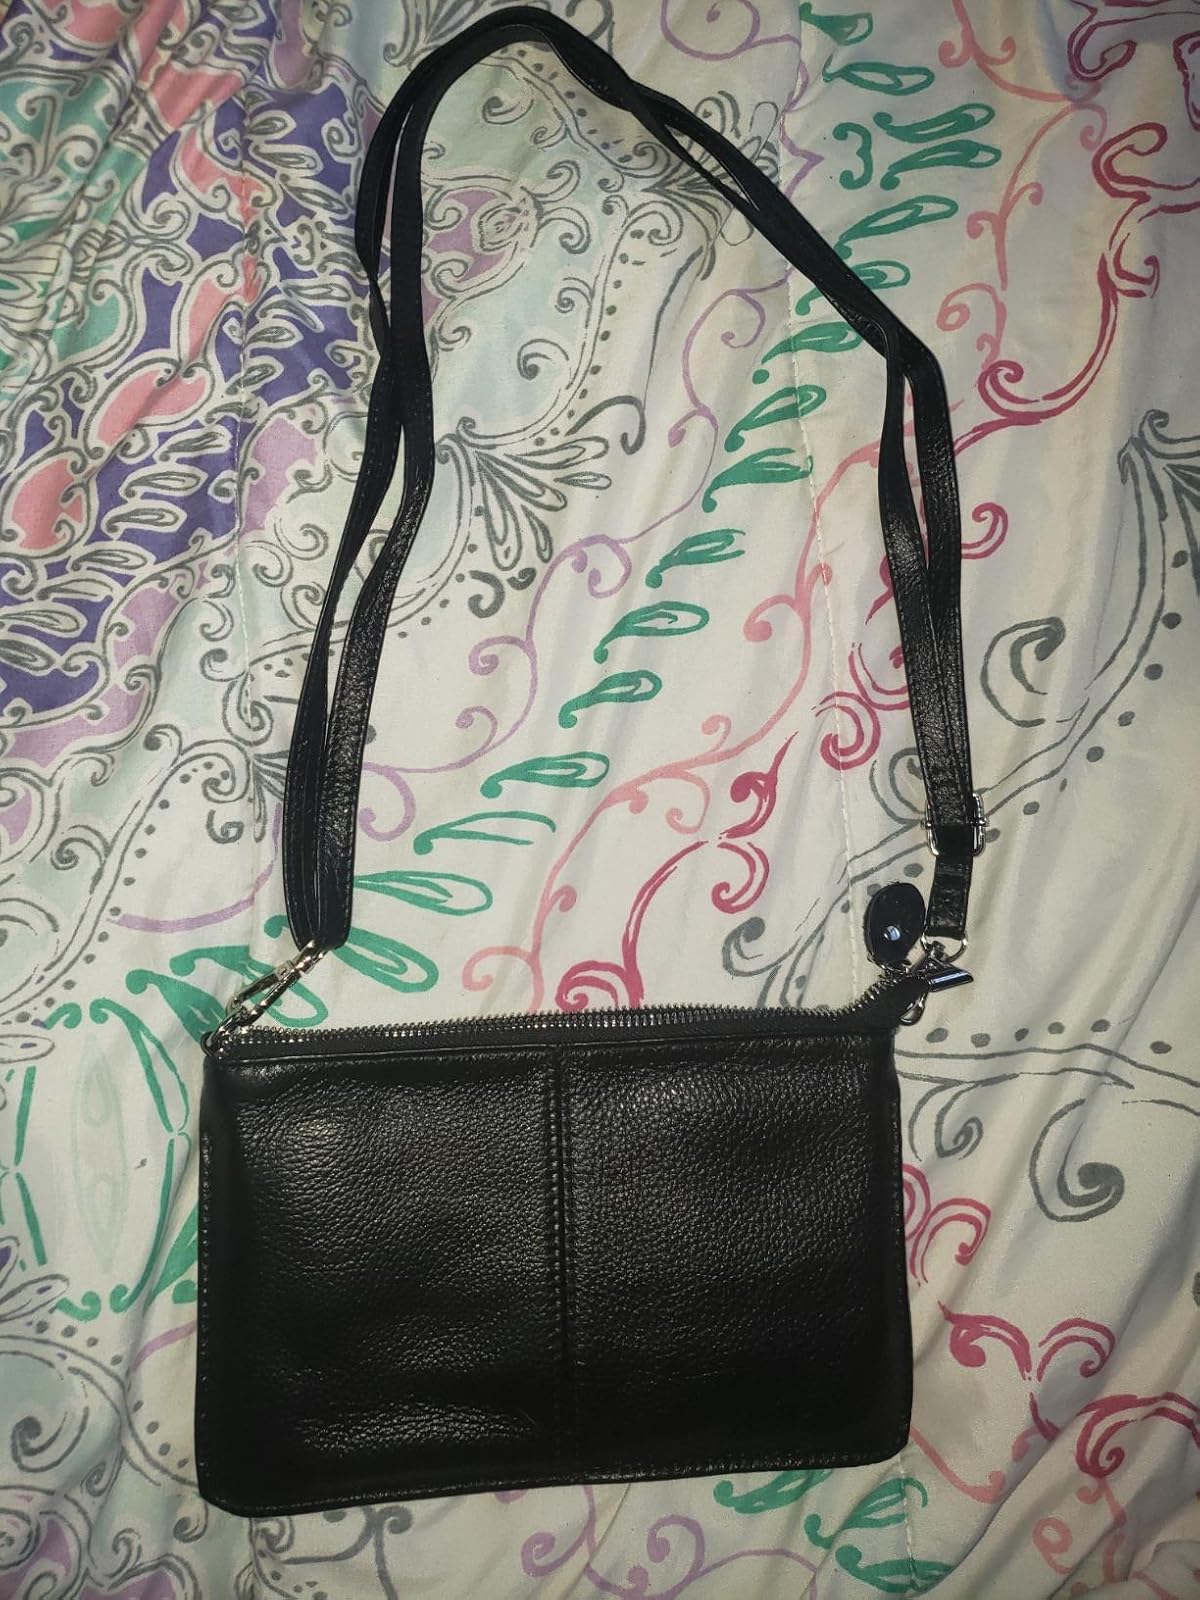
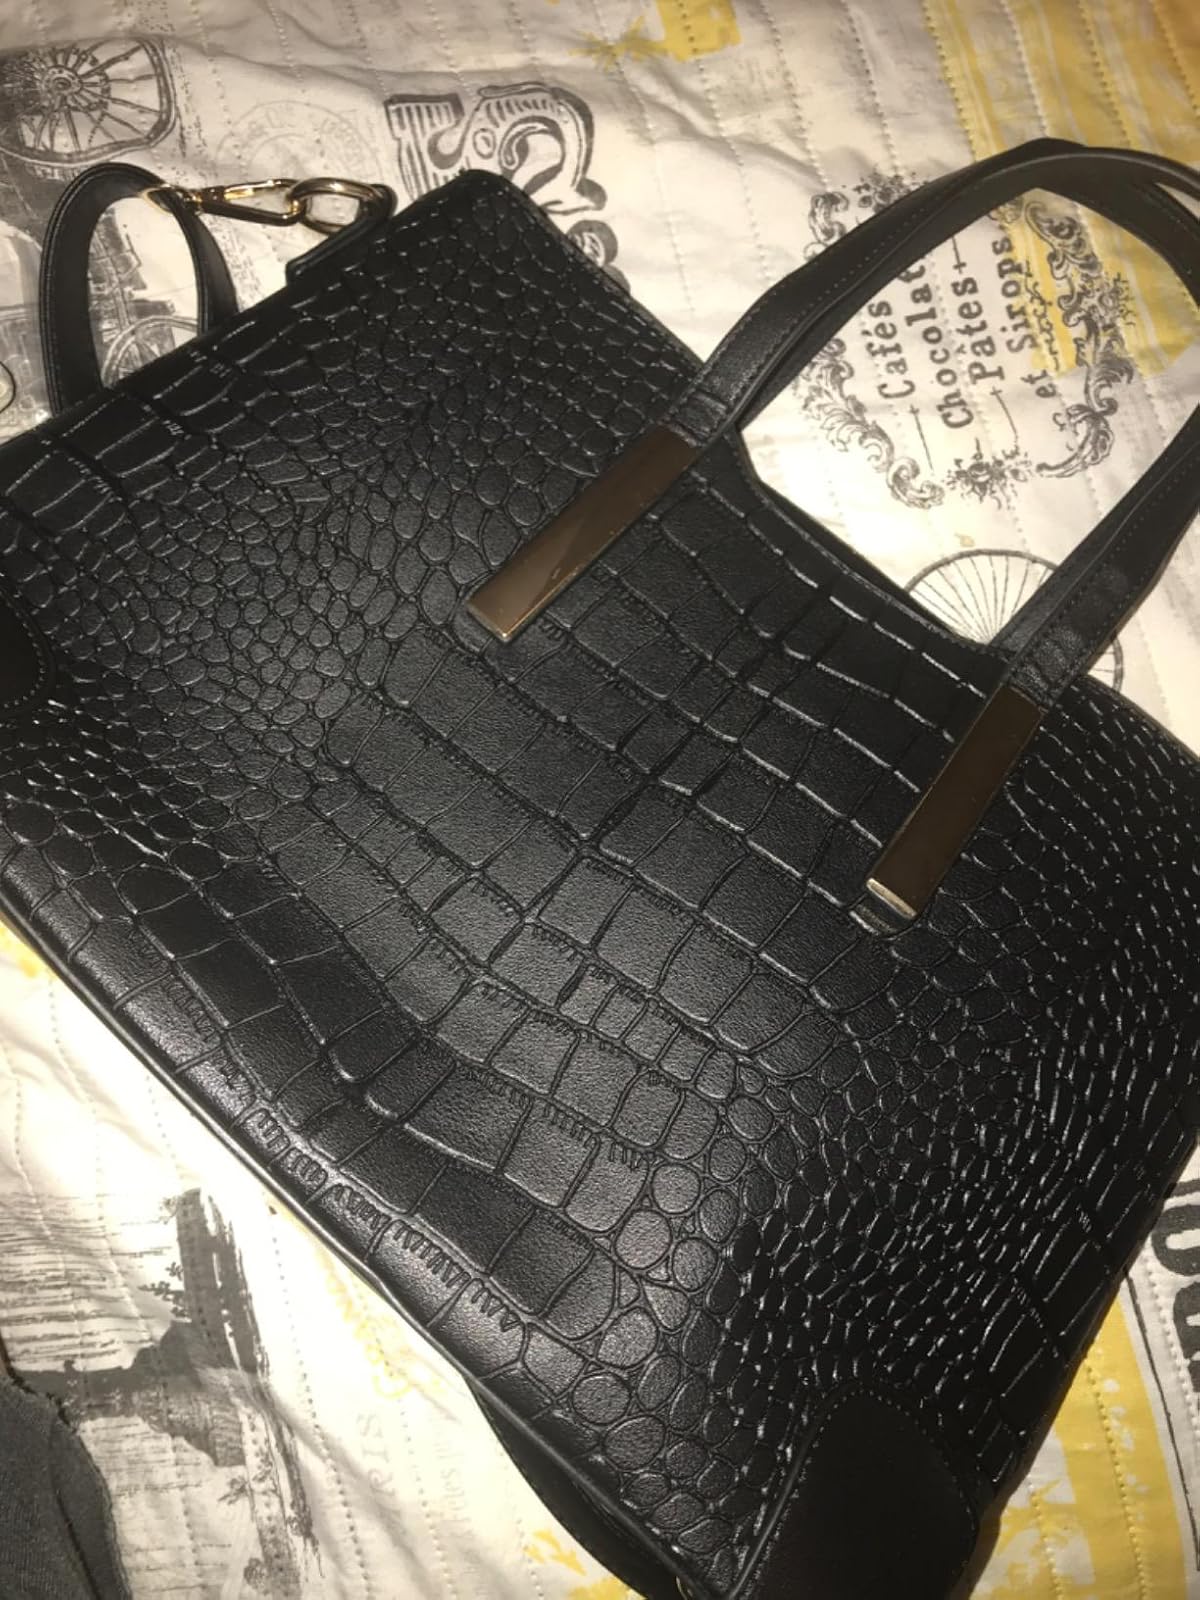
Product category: accessories_handbag
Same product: no